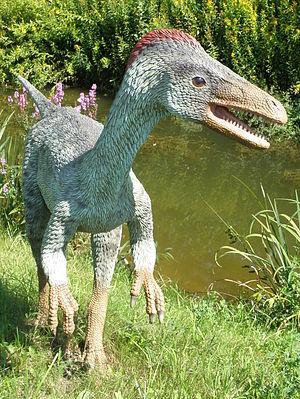
La formation de Minhe est une formation géologique du nord-ouest de la Chine datée de la fin du Crétacé supérieur, soit il y a environ entre 83,6 et 66,0 millions d'années.